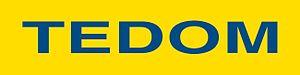
Tedom est une entreprise tchèque fondée en 1991. Elle fabrique des autobus en Europe.